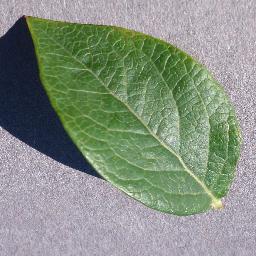
Label: Blueberry___healthy